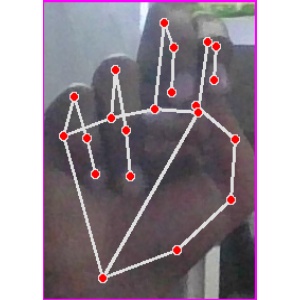
अक्षर: ह